Hulita Veve

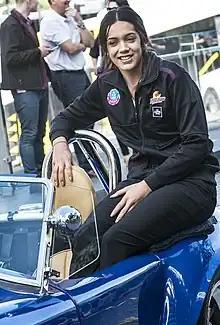

Hulita Veve (born 14 September 1995), previously known as Hulita Haukinima, is a Tongan netball player. Haukinima was a member of the Queensland Firebirds team that won the 2016 ANZ Championship. She has also played for Queensland Fusion in the Australian Netball League and for Firebirds in Suncorp Super Netball. In 2014 she was captain of the Queensland under-19 team that won their Australian National Netball Championships tournament. In 2019 she captained the QUT Wildcats team that won the inaugural HART Sapphire Series title.